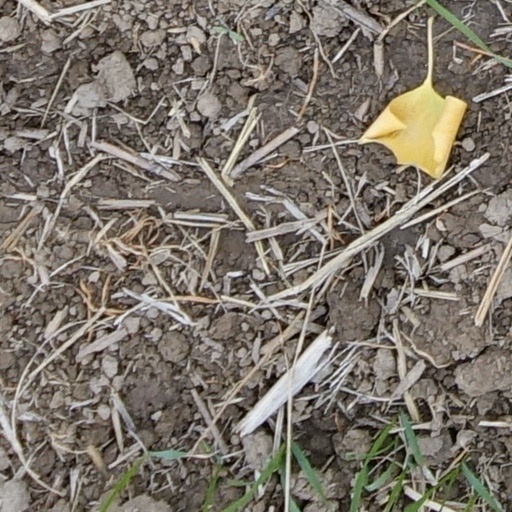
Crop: wheat